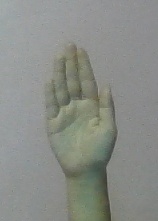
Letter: seen